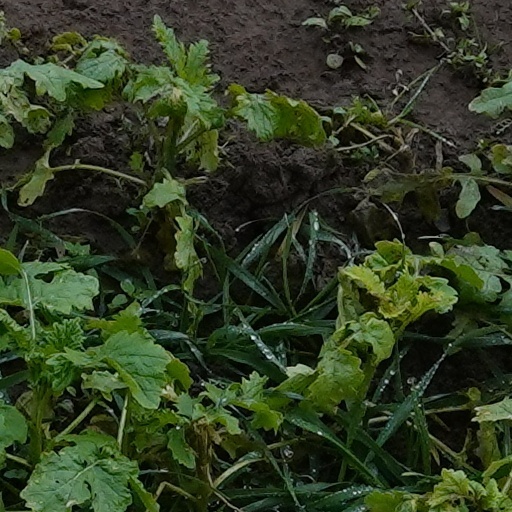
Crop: wheat